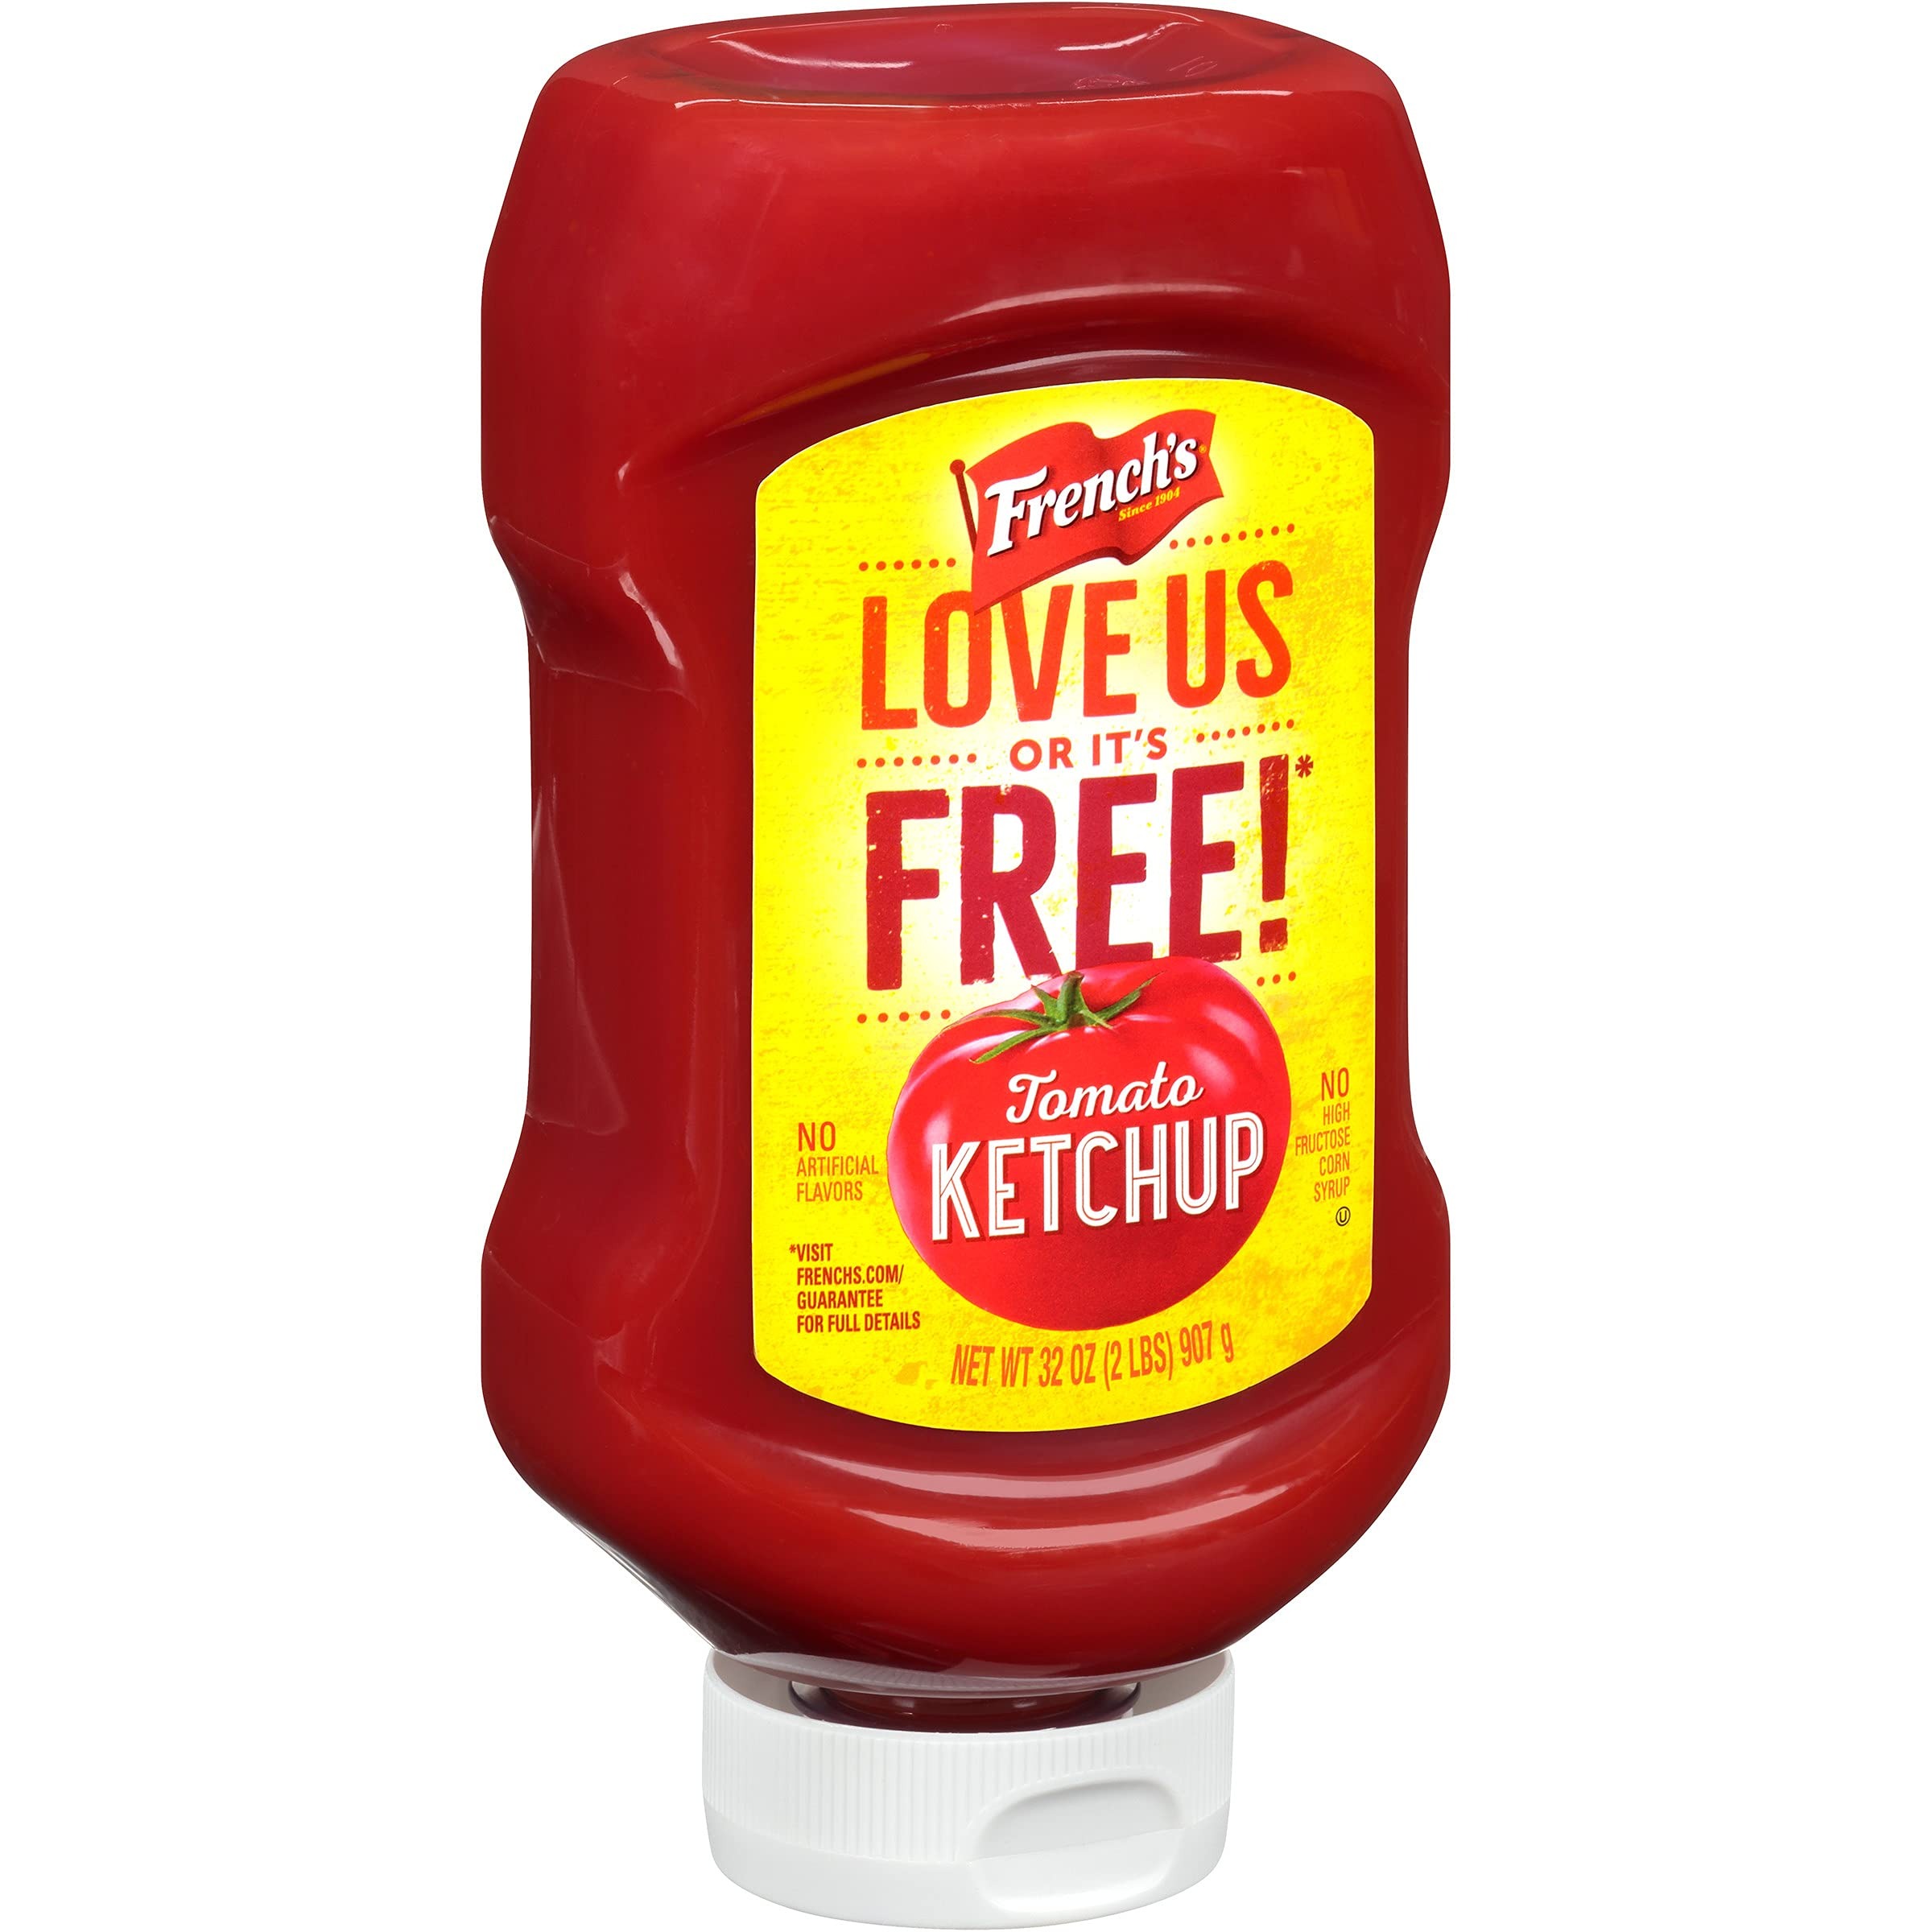
Item Name: French's Tomato Ketchup, 32 oz (Pack of 12)
Bullet Point 1: A bold blend of tomato and spices for a sweet, signature taste. 32 oz bottle holds 60% more ketchup than 20 oz - perfect for feeding a crowd
Bullet Point 2: No artificial flavors. No colors from artificial sources
Bullet Point 3: Kosher certified, gluten-free, and non-GMO project verified
Bullet Point 4: Keep on hand for burgers, fries, chicken and sandwiches
Bullet Point 5: DID YOU KNOW? Our Tomato Ketchup is made with quality ingredients for flavor you can feel good about
Value: 384.0
Unit: Ounce

Price: 18.86